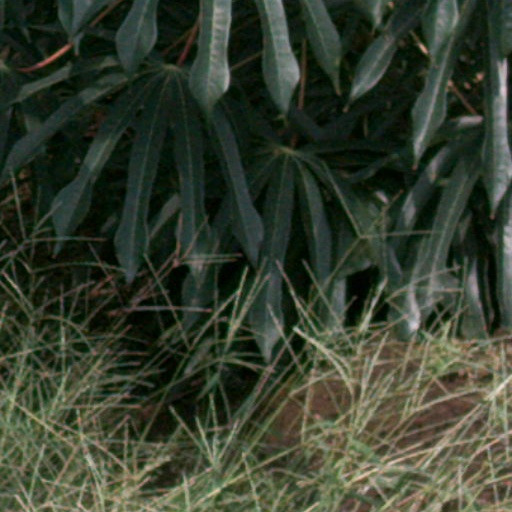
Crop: cassava